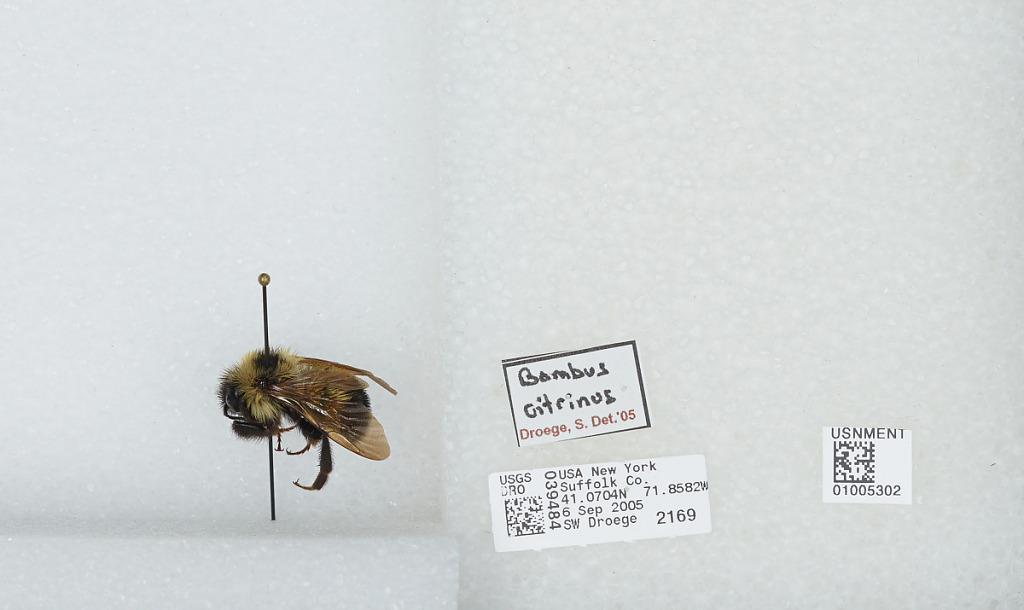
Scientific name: Bombus (Psithyrus) citrinus (Smith)
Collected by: S. Droege
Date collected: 2005-9-6
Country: United States
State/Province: New York
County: Suffolk
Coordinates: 40.9405, -72.6852
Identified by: Droege, S. W.